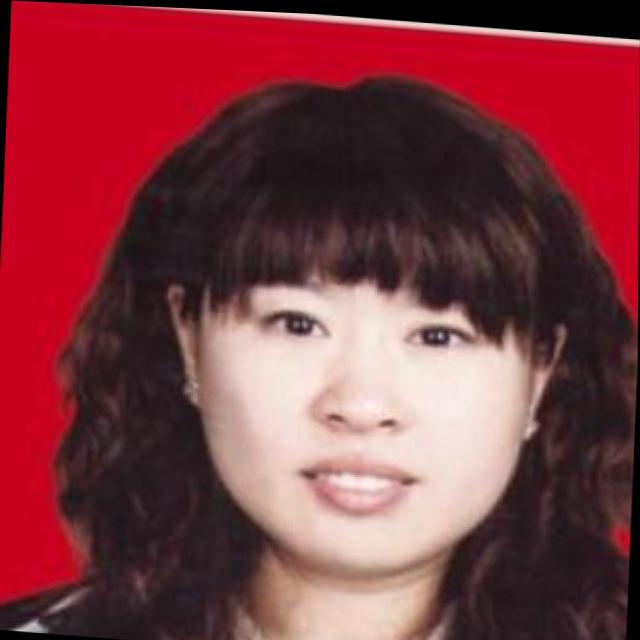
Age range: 21-44